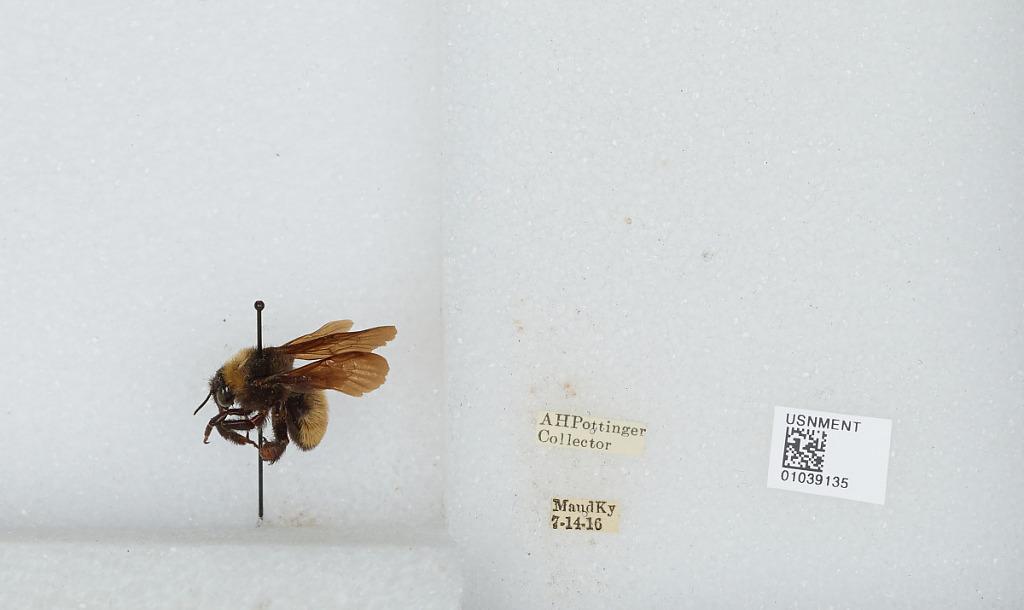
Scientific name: Bombus (Fervidobombus) pensylvanicus pensylvanicus (De Geer)
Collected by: A. Pottinger
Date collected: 1916-7-14
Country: United States
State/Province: Kentucky
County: Washington
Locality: Maud
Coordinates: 37.8215, -85.2966